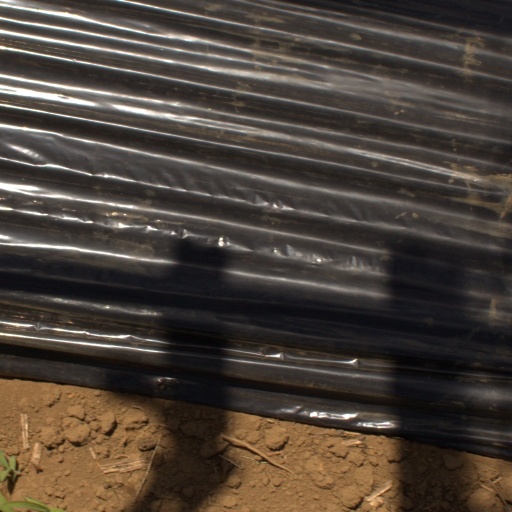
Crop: Jerusalem artichoke